Xu Shuzheng

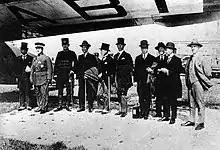
Xu Shuzheng (second from left) led a delegation to the Brussels Airport in Belgium, August 1925. The left one was Xu Daolin.

Xu had one wife and four concubines. His wife Xia Hongjun (also named Xia Xuan), died in Suzhou, Jiangsu Province, in 1955. They had four sons and two daughters. First son Hsu Shen-chiao ( Xu Shenjiao) and third son Hsu Dau-lin (Xu Daolin) were active in Republic of China politics. Hsu Dau-lin wrote a biography, published in Chinese in 1962, entitled "The Life of General Hsu Shu-tseng." Older daughter Hsu Ying Li ( Xu Ying, also named Xu Yinghuan), wrote a biography of her mother and married the linguist Fang-Kuei Li. The other three died in childhood.